Jessica Pegula

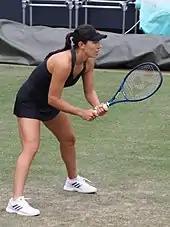
Pegula at the 2021 Bad Homburg Open

Pegula attained success at the Australian Open, defeating former Australian Open champion and 12th seed Victoria Azarenka, Kristina Mladenovic, former US Open champion Samantha Stosur and fifth seed Elina Svitolina to reach her first major quarterfinal where she lost to eventual runner-up, Jennifer Brady, despite winning the first set. This strong showing allowed Pegula to enter top 50 for the first time, and took her to a new career-high ranking of No. 43 in the world.